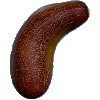
Label: Cucumber Ripe 1